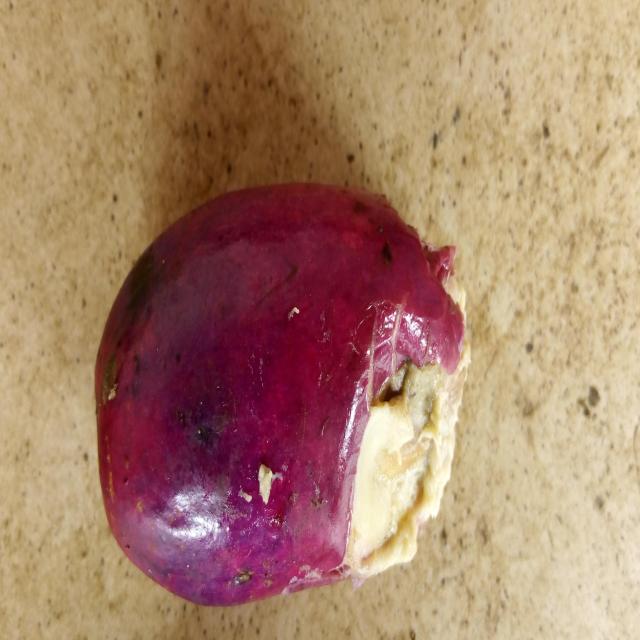
Plum grade: rotten